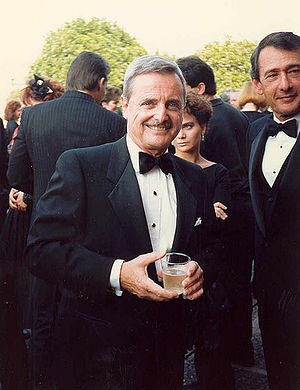
William Daniels
William Daniels, 1987
William Daniels er en amerikansk skuespiller.